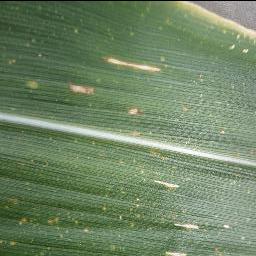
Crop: corn
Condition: (maize)_cercospora_spot_gray_spot